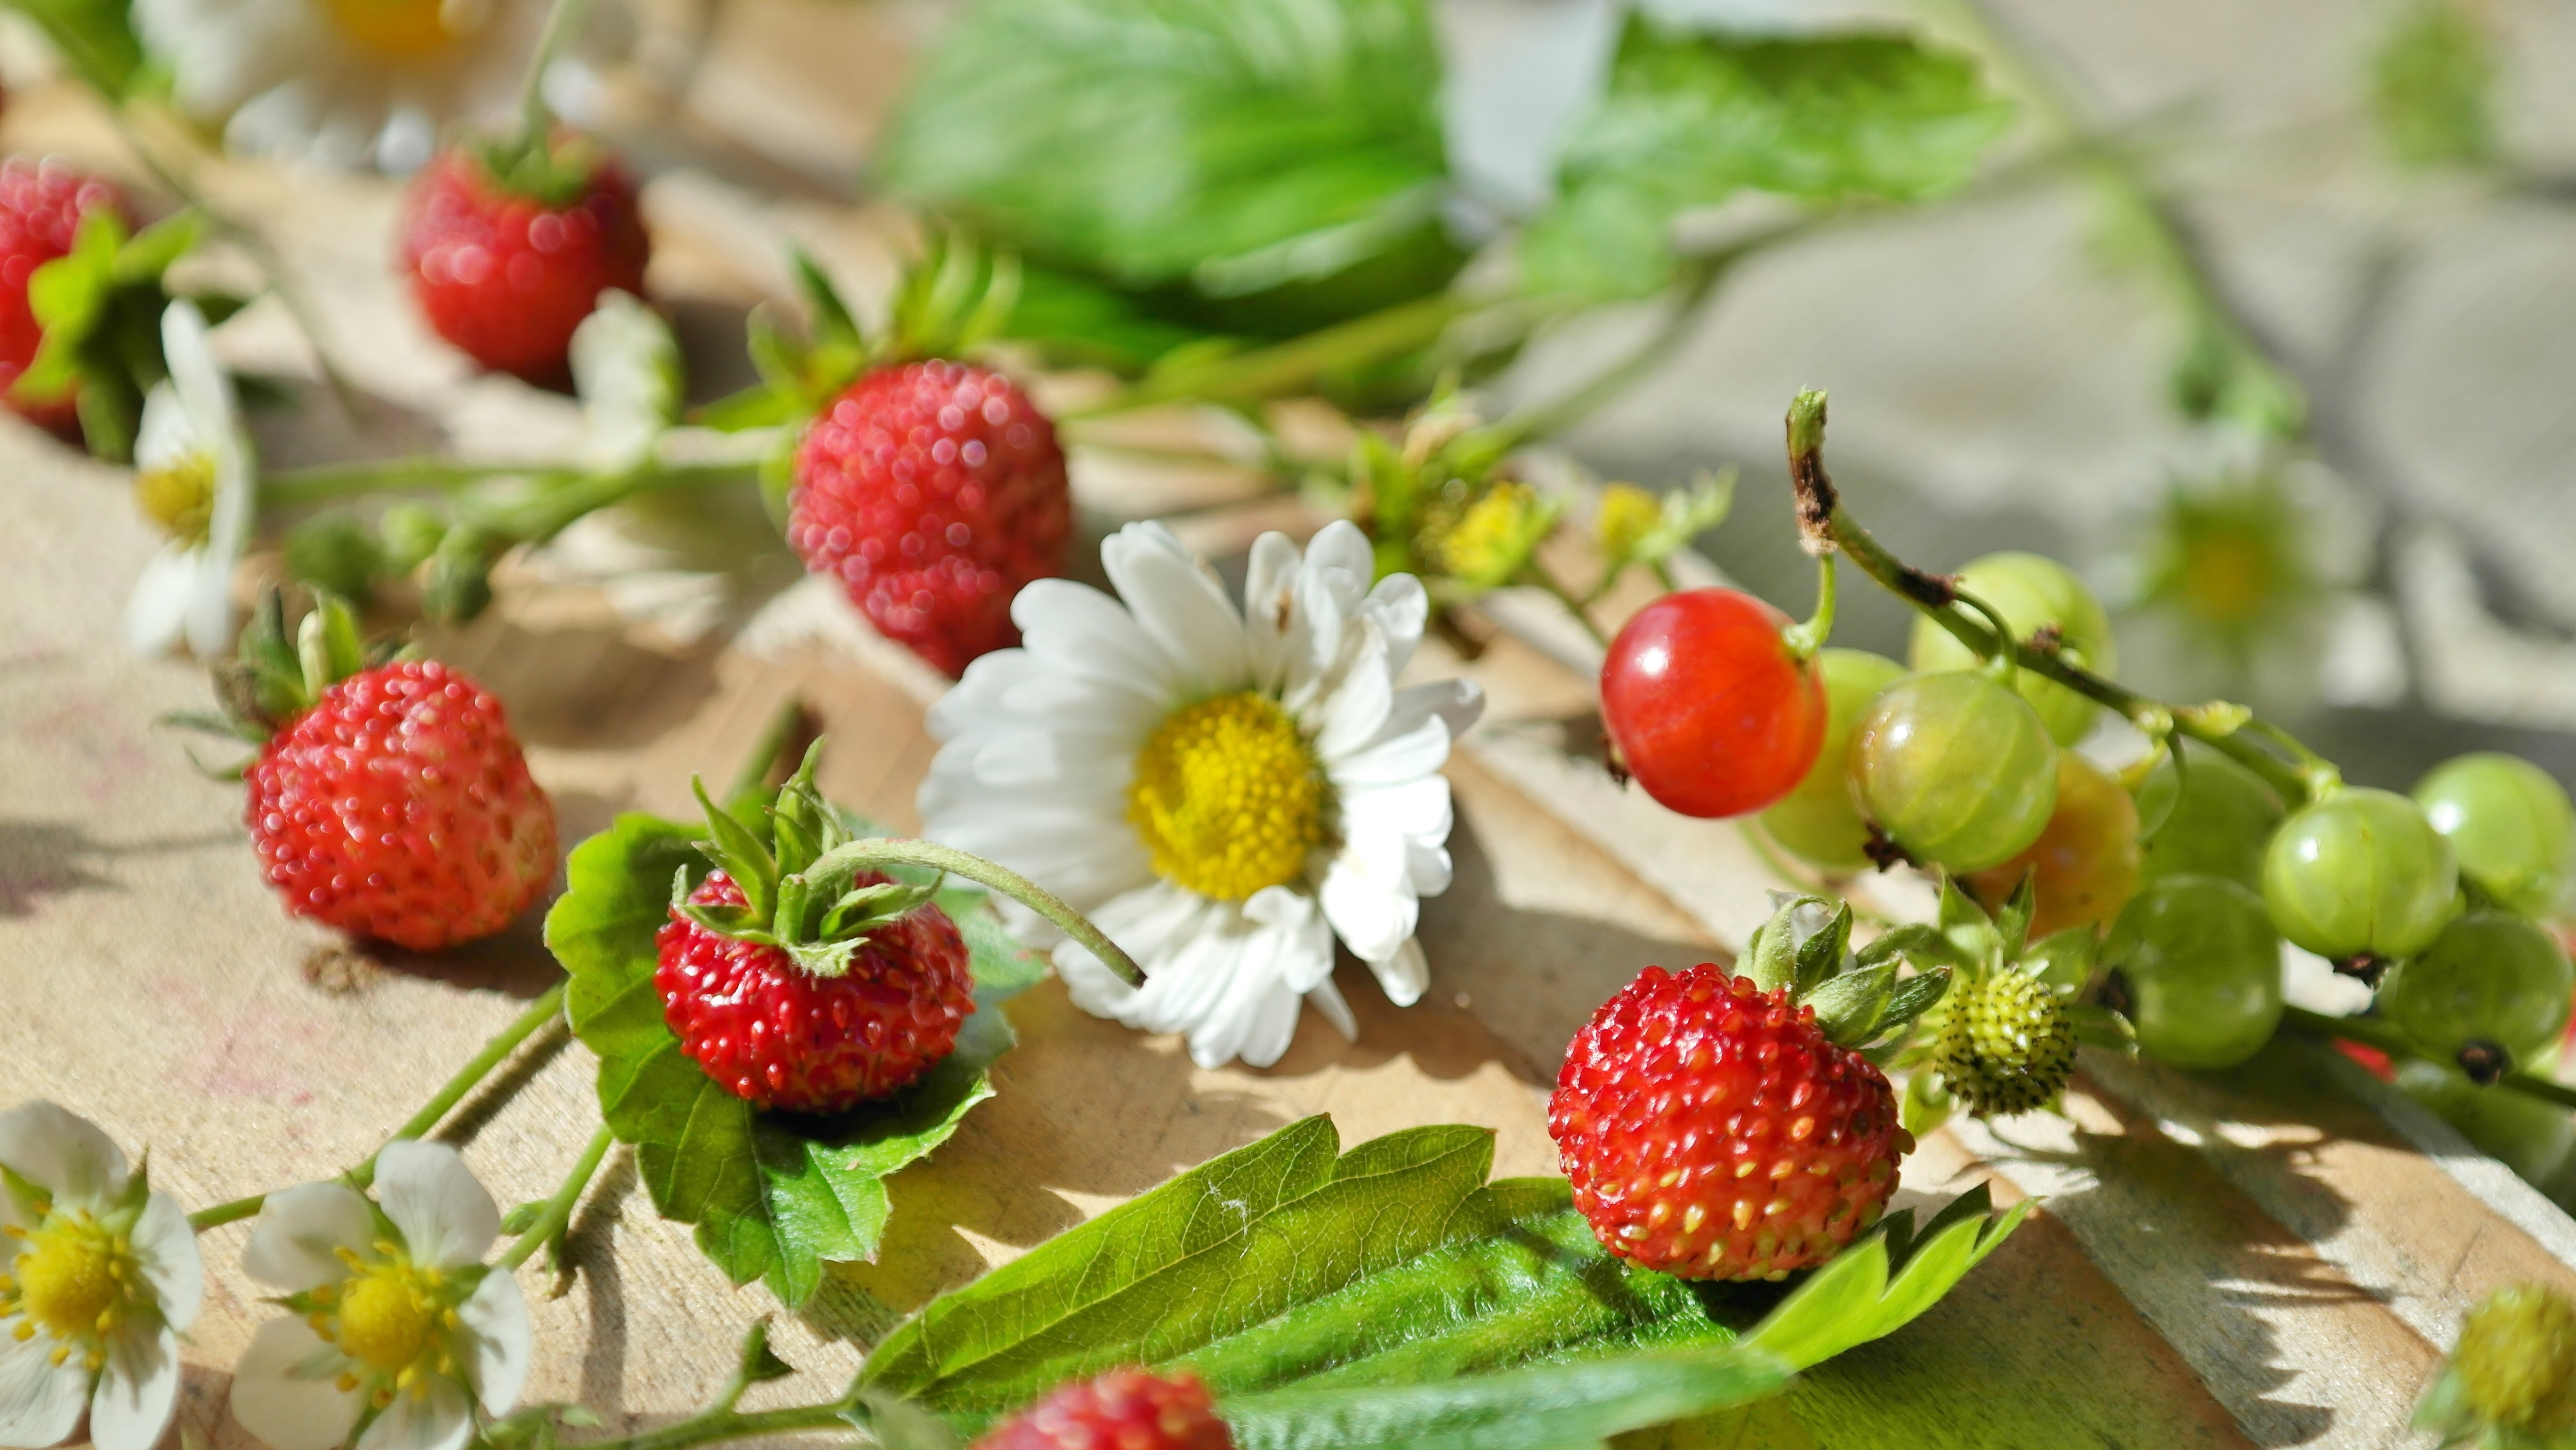
plant, fruit, berry, sweet, flower, daisy, ripe, meal, food, red, produce, close, eat, still life, strawberry, wild plant, fruits, strawberries, frisch, floristry, forest fruit, wild strawberries, frutti di bosco